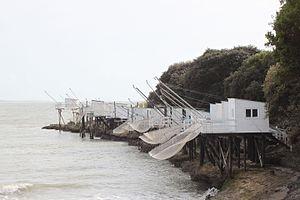
Carrelets, conche de Pontaillac, face à la plage de Royan, Fr-17-Vaux-sur-Mer.
Vaux-sur-Mer est une commune du Sud-Ouest de la France, située dans le département de la Charente-Maritime. Ses habitants sont appelés les Vauxois et les Vauxoises.